El Paso Formation

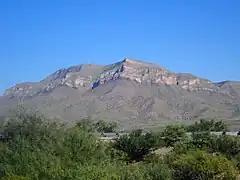
El Paso Formation forms the lowest part of the massive limestone beds atop Timber Mountain, New Mexico, USA.

The formation is composed of gray cherty dolomite, limestone, and smaller amounts of siltstone. The formation often has a mottled appearance. Total thickness is . It lies unconformably on the Bliss Formation, the Coronado Sandstone, or (in the Florida Mountains) Precambrian basement, and is overlain by the Montoya Group or Portal Formation.